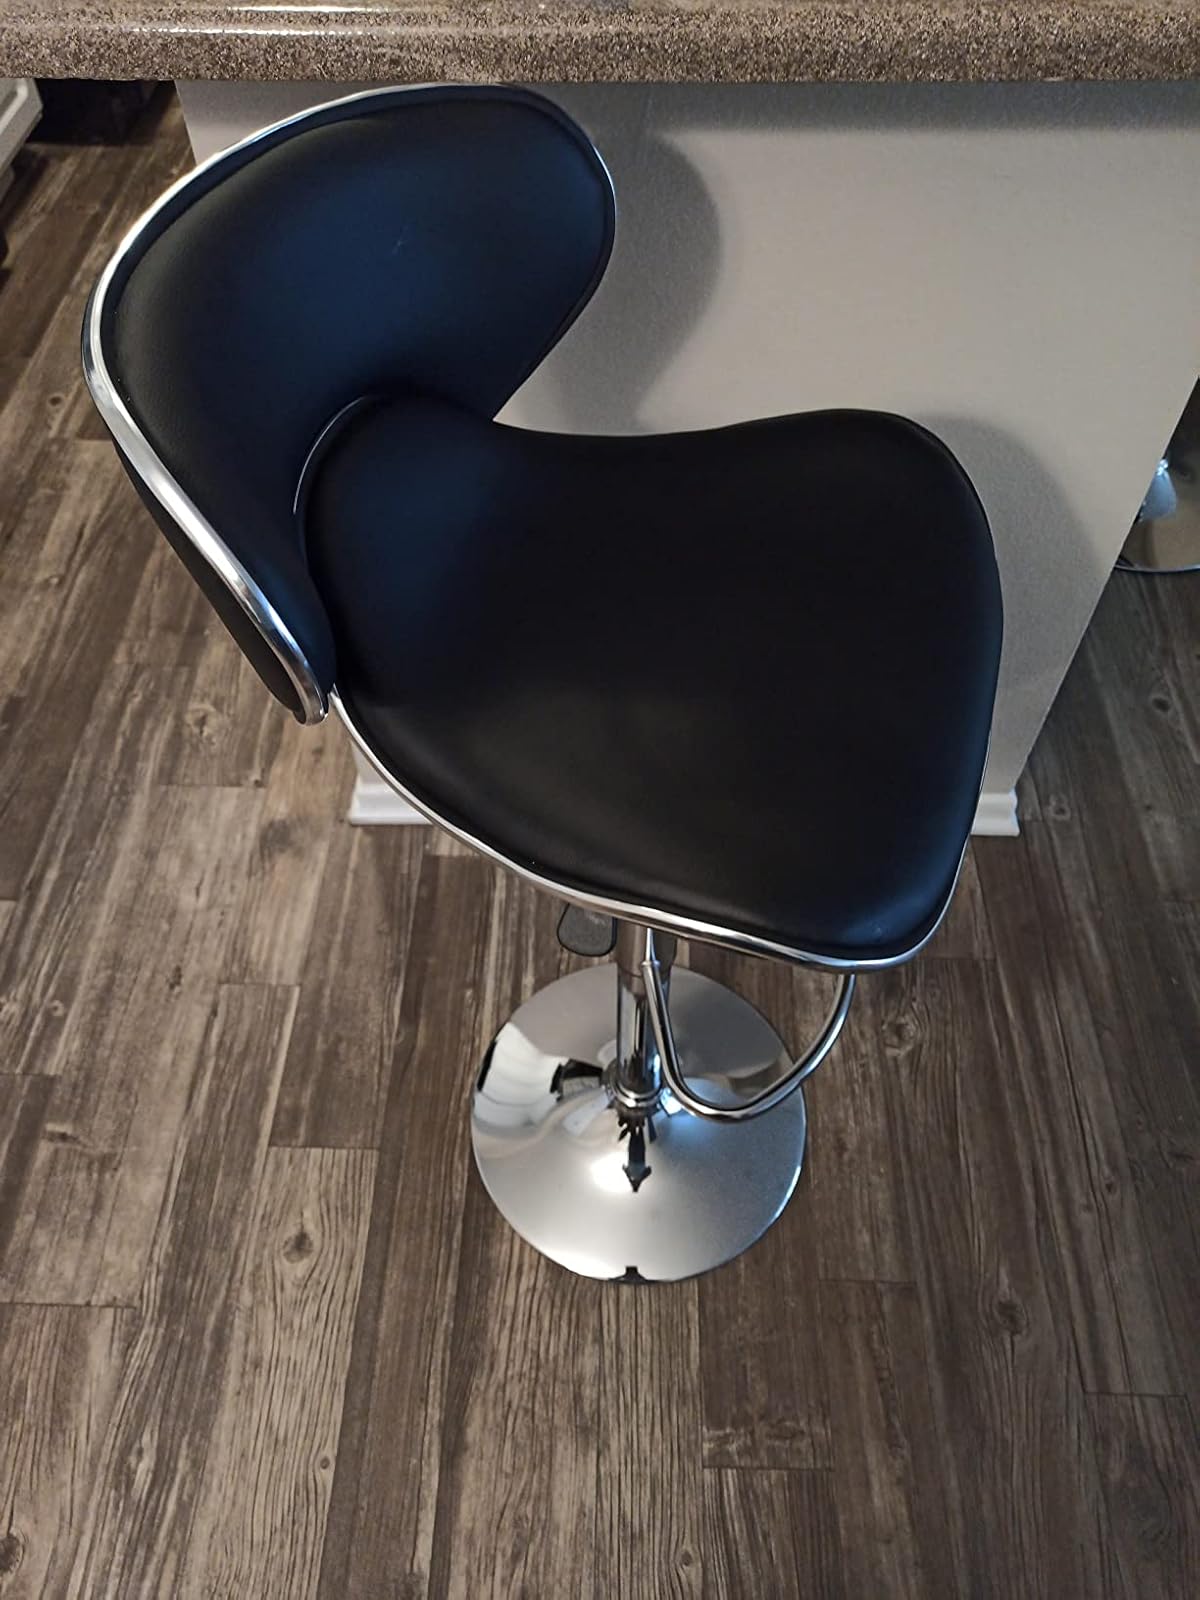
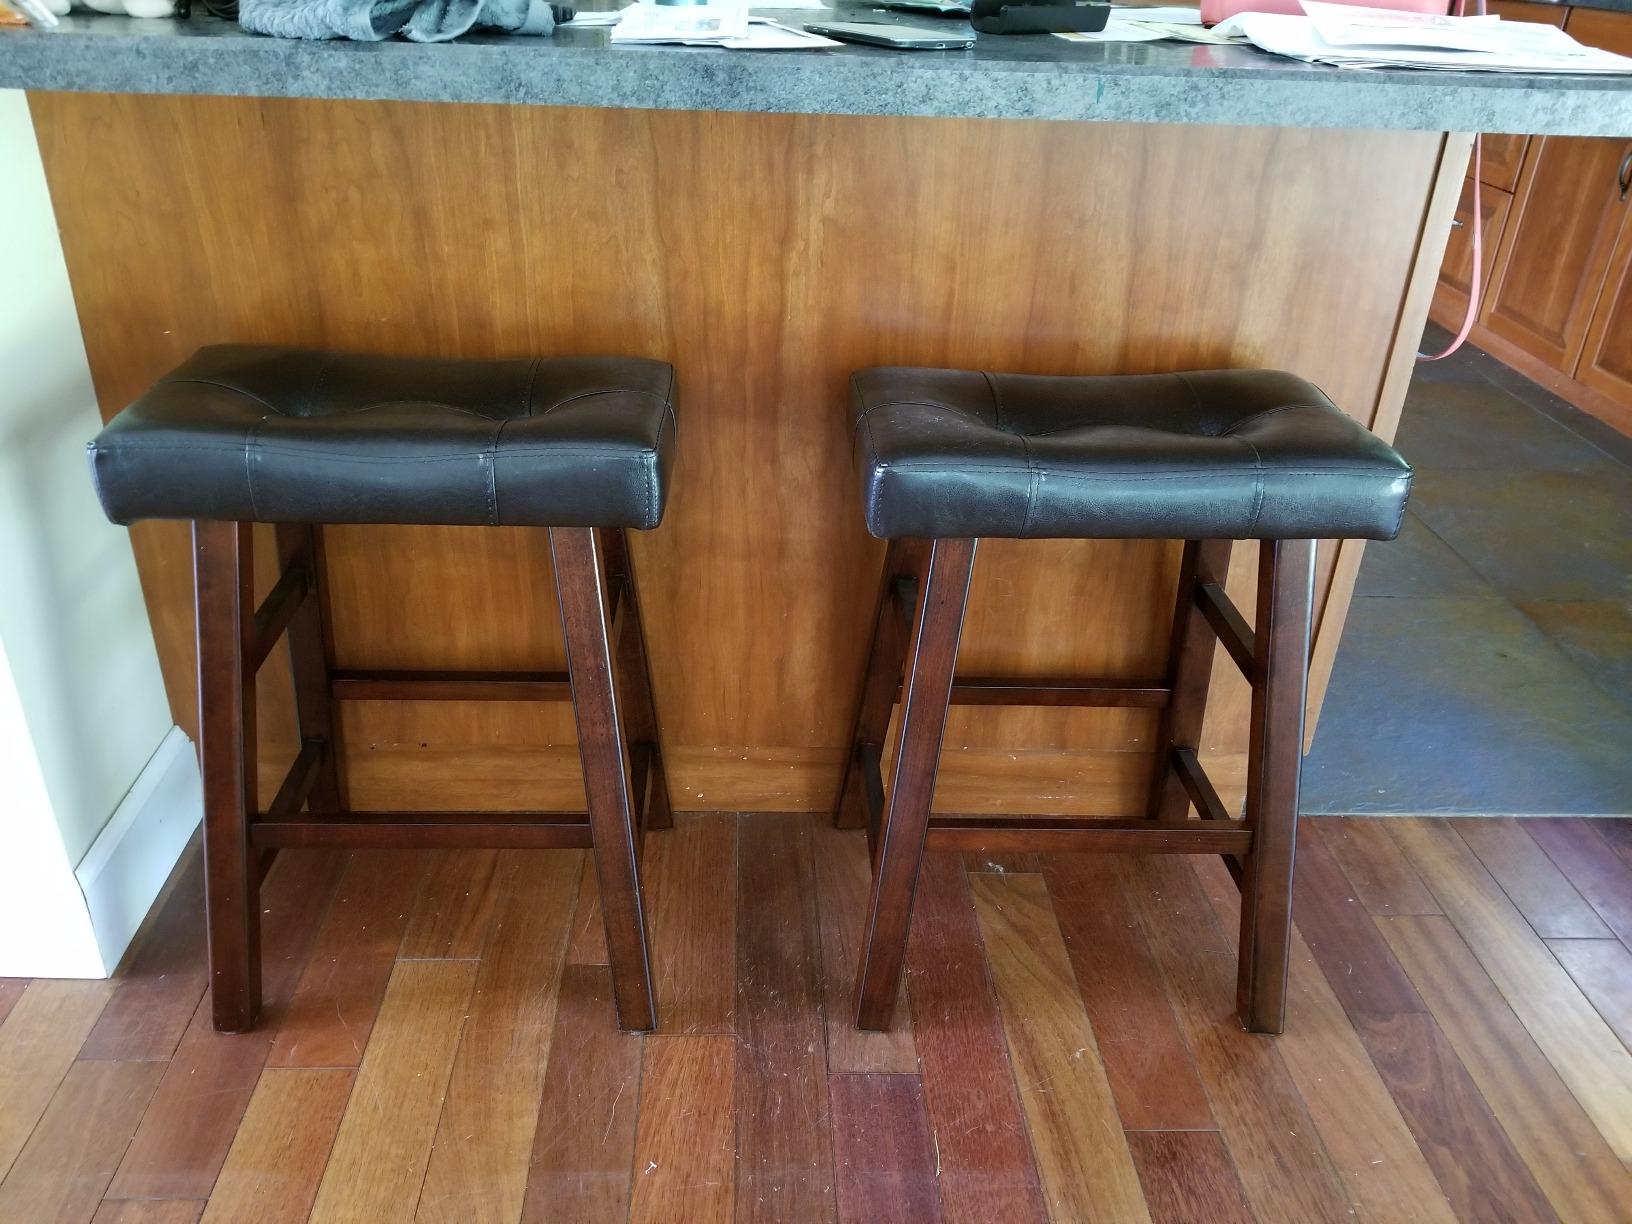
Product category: stool
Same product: no